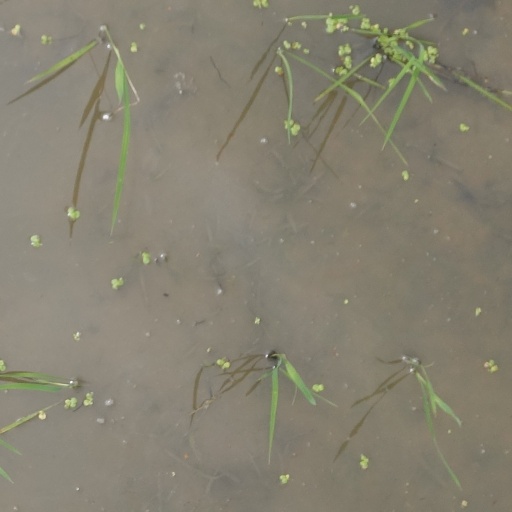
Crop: rice